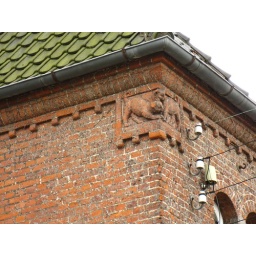
The same house has cats in the walls too, Laessoegade str., Odense